Yvonne Underhill-Sem

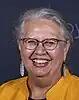
Underhill in 2022

Yvonne Jasmine Te Ruki Rangi o Tangaroa Underhill is a New Zealand Pacific development geographer. She is a professor at the University of Auckland, where she teaches Pacific studies.